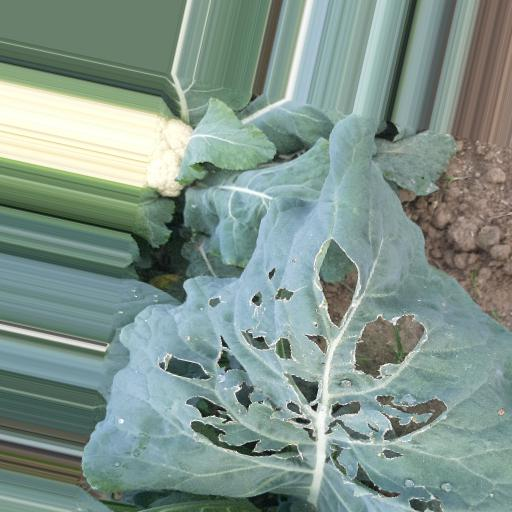
Label: Black Rot